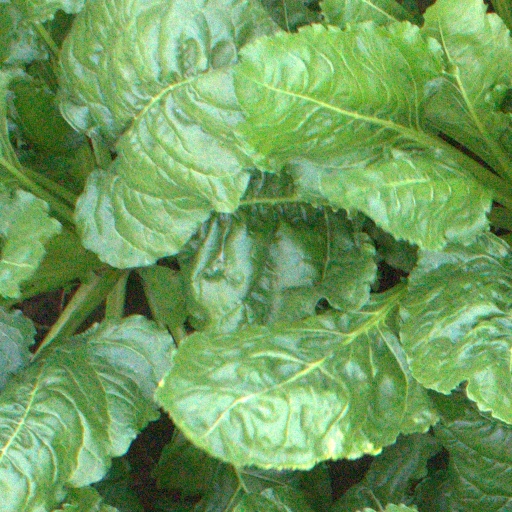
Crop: sugar beet